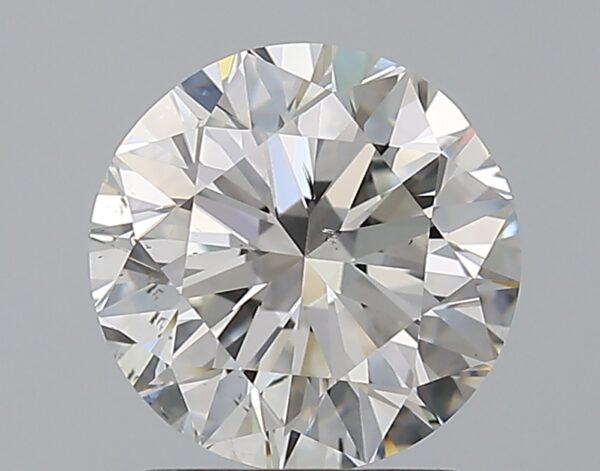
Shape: round
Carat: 2
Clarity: SI1
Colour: H
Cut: GD
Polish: EX
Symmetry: VG
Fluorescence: N
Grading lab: GIA
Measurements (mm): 7.81 x 7.9 x 5.01